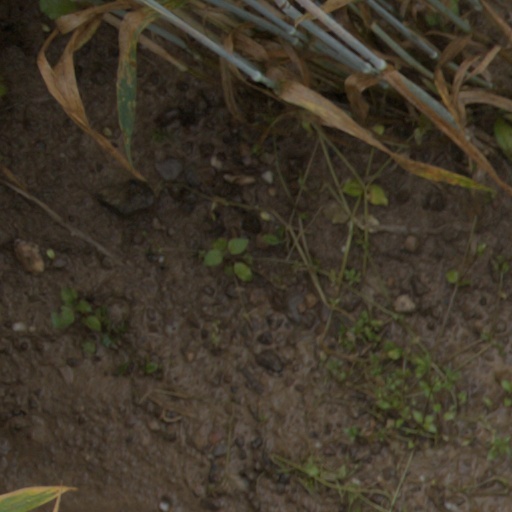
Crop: wheat